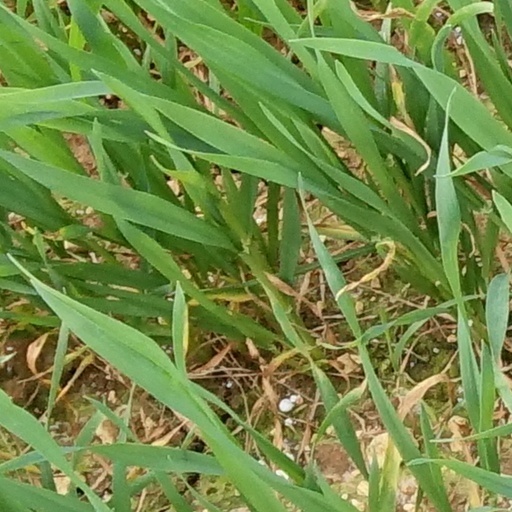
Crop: wheat